Tolkien and the medieval

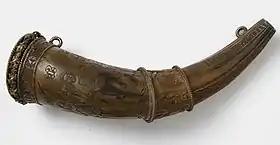
A hunting horn

Using his knowledge of medieval languages including Old English and Old Norse, Tolkien created his own languages for Middle-earth. An item that the philologist and Tolkien scholar Tom Shippey suggests may have been crucial in his creation is the Old English word "Sigelwara", found in the "Codex Junius" to mean "Aethiopian". Tolkien wondered why there should have been a word with this meaning, and after some years of research suggested it could be derived from "Sigel", meaning both sun and jewel, and "*hearwa", perhaps meaning soot, giving a conjectural original meaning for "Sigelwara" as "soot-black fire-demon". The Tolkien scholar Tom Shippey links this to the Balrog fire-demon and the Silmaril sun-jewels.